Aggi Barata

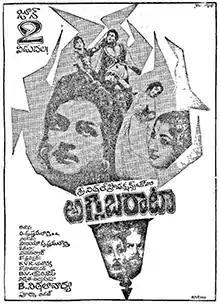
Theatrical release poster

Aggi Barata is a 1966 Telugu-language swashbuckling fantasy film, produced and directed by B. Vittalacharya under the Sri Vital Combines banner. It stars N. T. Rama Rao, Rajasree with music composed by Vijaya Krishna Murthy.